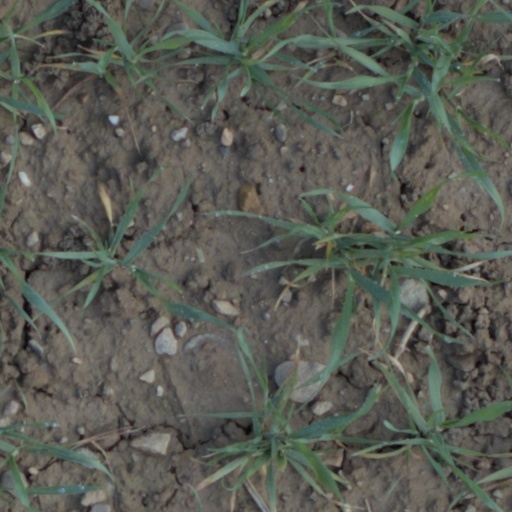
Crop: wheat